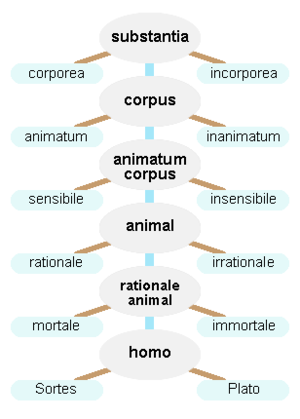
Un arbre de Porphyre est une ontologie structurée en arborescences hiérarchiques, inventée par le philosophe néoplatonicien Porphyre au IIIᵉ siècle, et dont la logique de construction correspond à trois rangées ou colonnes de mots : la rangée du milieu contient les séries du genre et de l'espèce, et forment l'analogue d'un tronc ; les rangées de gauche et de droite contiennent les différences, et sont analogues aux branches d'un arbre. Ce système de classification permet de subordonner les genres et les espèces sous des genres supérieurs, afin de classifier les espèces réelles, par exemple les espèces animales.